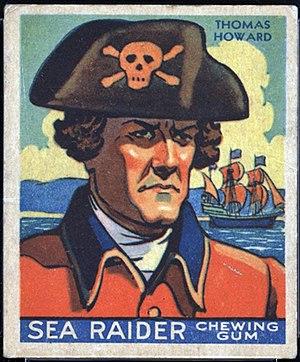
Thomas Howard est un pirate anglais de la fin du XVIIᵉ siècle et du début du XVIIIᵉ siècle. Il est surtout connu pour son activité dans l'océan Indien et la mer Rouge aux côtés de George Booth et John Bowen.